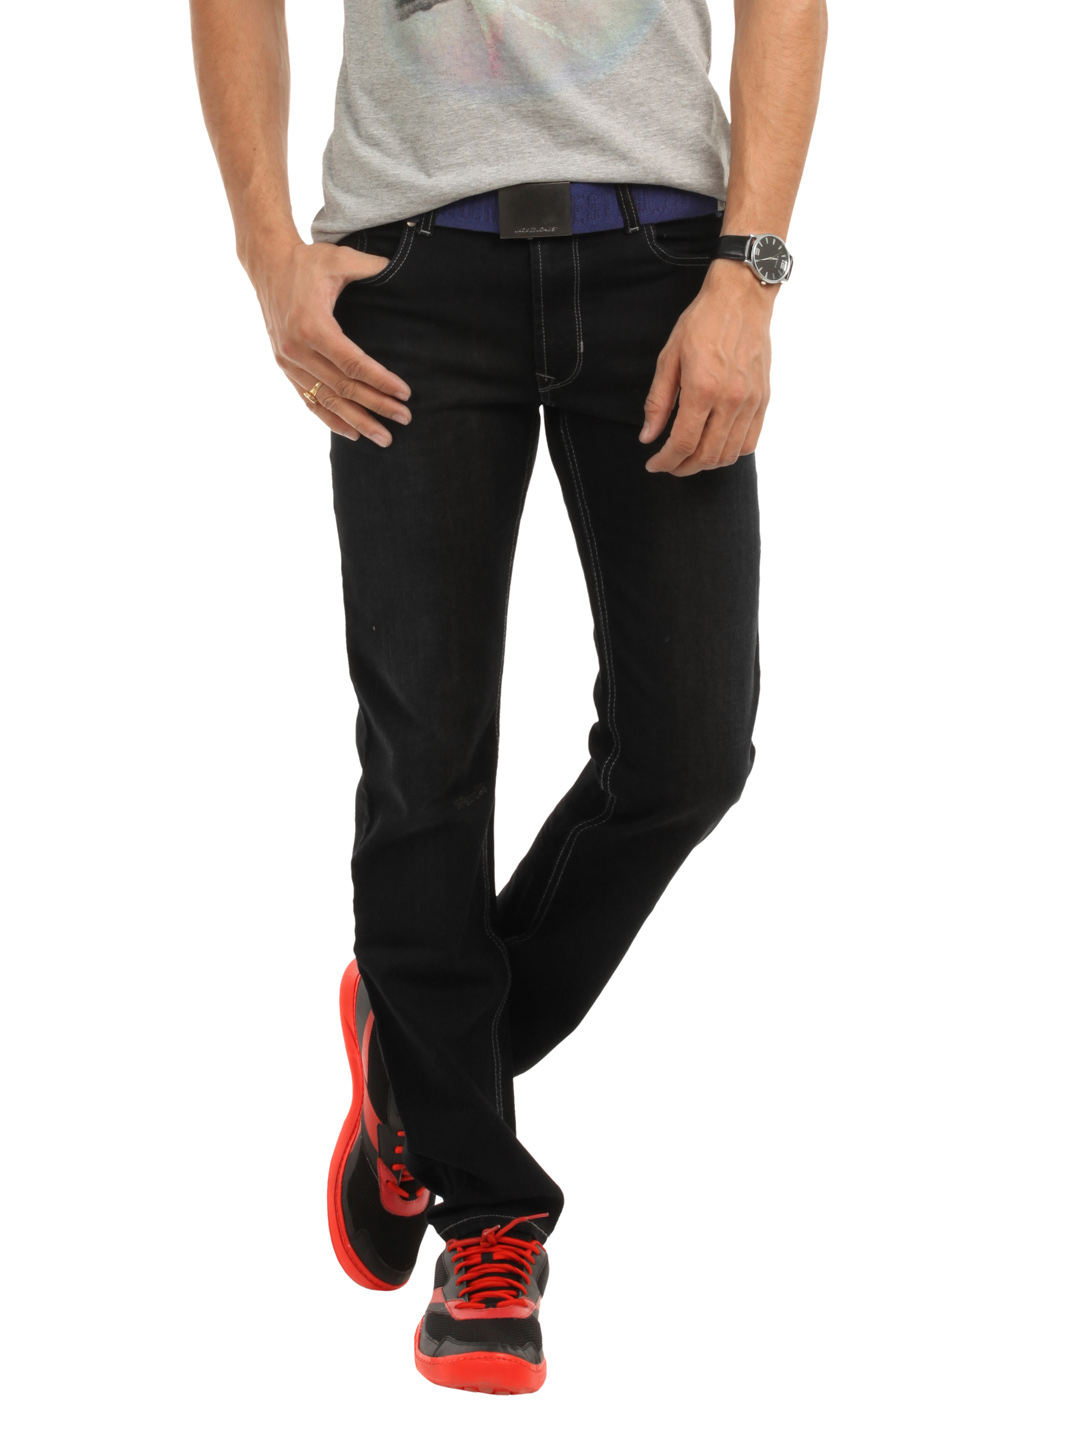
Peter England Men Black Jeans
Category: Apparel / Bottomwear / Jeans
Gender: Men
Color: Black
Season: Summer 2012
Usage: Casual